Michelangelo (Teenage Mutant Ninja Turtles)

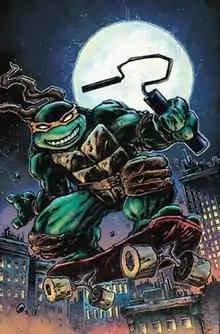
Textless "Planet Awesome" exclusive cover variant of "Teenage Mutant Ninja Turtles" #80. Art by series co-creator Kevin Eastman

Michelangelo, nicknamed Mikey, is a superhero and one of the four main characters of the "Teenage Mutant Ninja Turtles" comics and all related media. Characterized as the most naturally gifted of the four brothers, Michelangelo prefers leisure to training martial arts. The most jocular and energetic of the team, he is shown to be rather immature; he is known for his wisecracks, quick-wit, optimism, and love of skateboarding and pizza. He is usually depicted wearing an orange eye mask. His signature weapons are a single or dual nunchaku, though he has also been portrayed using other weapons, such as a grappling hook, manriki-gusari, kusarigama, tonfa, and a three-section staff (in some action figures). He is commonly portrayed in media as speaking with a California accent and is most associated with the "Cowabunga" expression that became a pop culture phenomenon.